Solen glimmar blank och trind

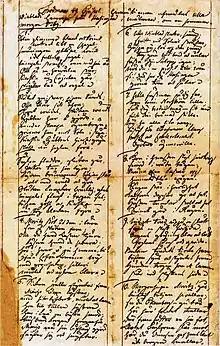
Bellman's first draft of "Fredman's Epistle" No. 48 on his employer's ruled paper, 1772

Bellman wrote the first draft of Epistle 48 early in 1772, apparently while at work, as it is penned on a sheet of ready-lined record paper of his employer the General Directorate of Customs.